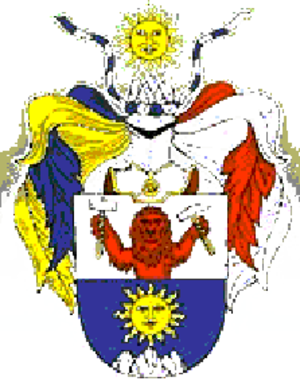
Výsluní est une ville du district de Chomutov, dans la région d'Ústí nad Labem, en Tchéquie. Sa population s'élevait à 377 habitants en 2018.